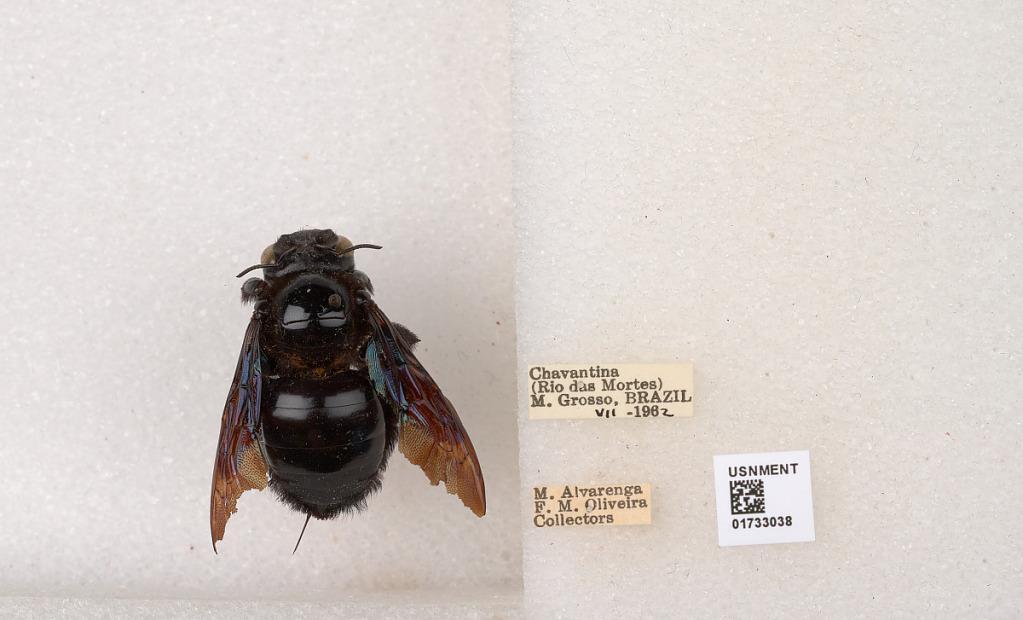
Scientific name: Xylocopa (Neoxylocopa) frontalis (Olivier)
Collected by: M. Alvarenga & F. Oliveira
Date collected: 1962-7-1
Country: Brazil
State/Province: Mato Grosso
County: Nova Xavantina
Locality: Chavantina (Rio das Mortes)